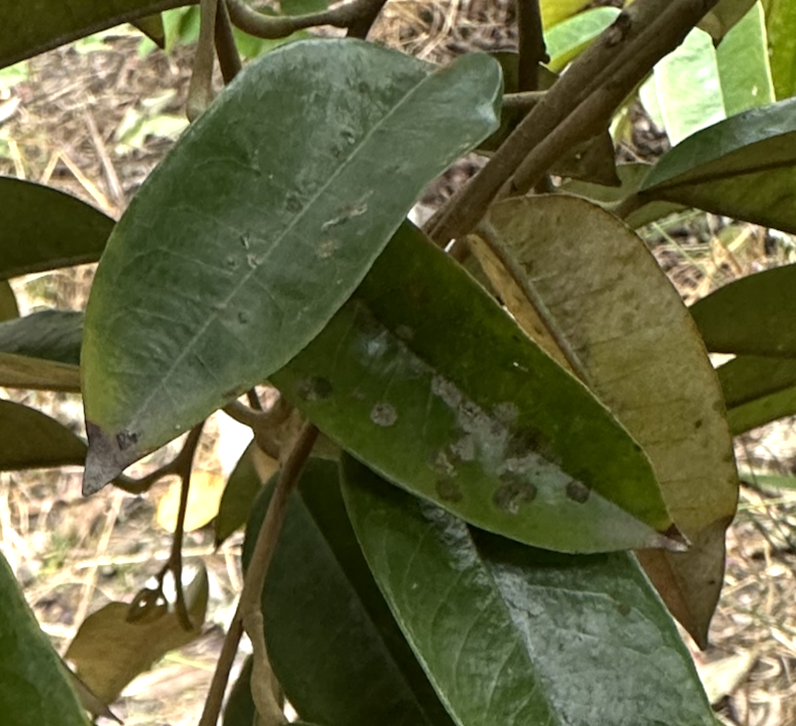
Label: stem_blight